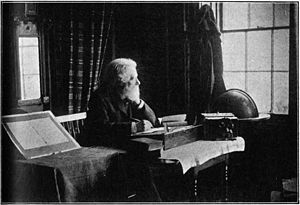
Philip James Bailey
Philip James Bailey.
Philip James Bailey var en engelsk digter.